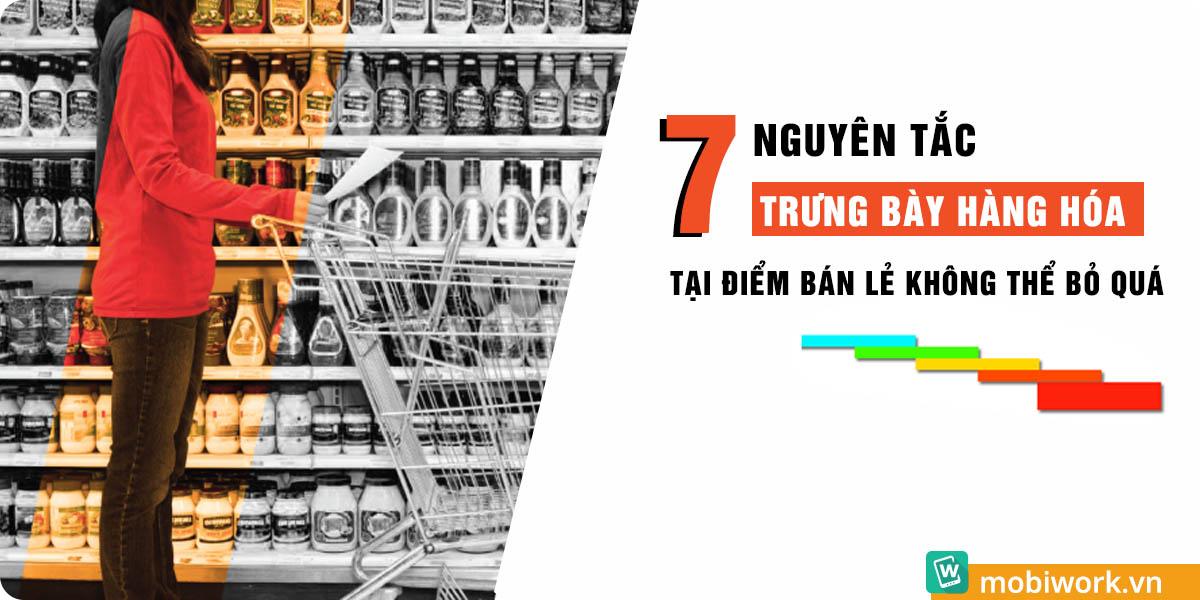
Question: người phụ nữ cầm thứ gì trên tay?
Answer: người phụ nữ cầm một tờ giấy trên tay